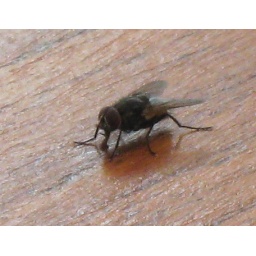
A balinese fly (=buyung) sitting on my table at my house in Bedulu. In Indonesian flys are called &amp;quot;lalat&amp;quot;.